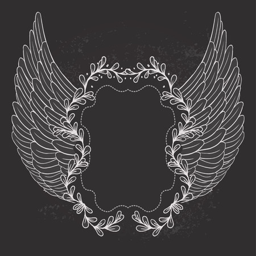
vector illustration of floral design on blackboard .